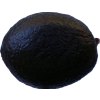
Label: black_avocado